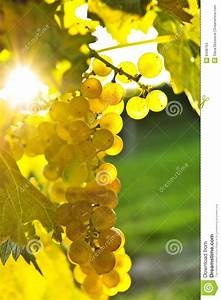
Label: grape